Pedro Armendáriz

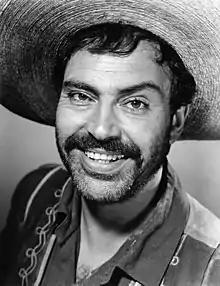
Armendáriz in "3 Godfathers" (1948)

Pedro Gregorio Armendáriz Hastings (May 9, 1912 – June 18, 1963) was a Mexican-American film actor who made films in both Mexico and the United States. With Dolores del Río and María Félix, he was one of the best-known Latin American movie stars of the 1940s and 1950s.